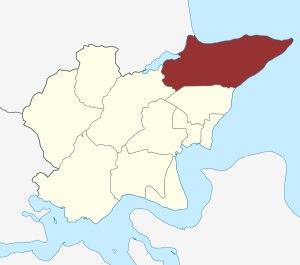
Vejlby Sogn (Fredericia Kommune)
Vejlby Sogn
Vejlby Sogn er et sogn i Fredericia Provsti. Sognet ligger i Fredericia Kommune. Indtil Kommunalreformen i 2007 lå det i Fredericia Kommune, og indtil Kommunalreformen i 1970 lå det i Elbo Herred. I Vejlby Sogn ligger Egeskov Kirke.